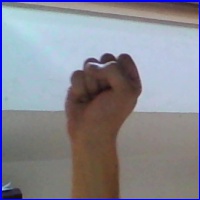
Letra: S